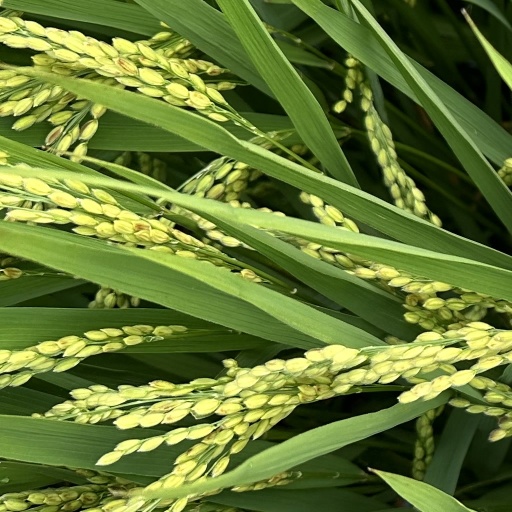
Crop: rice